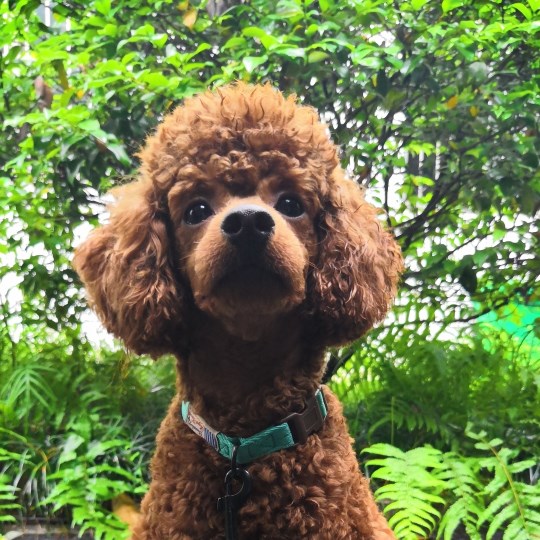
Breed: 2925-n000114-toy_poodle